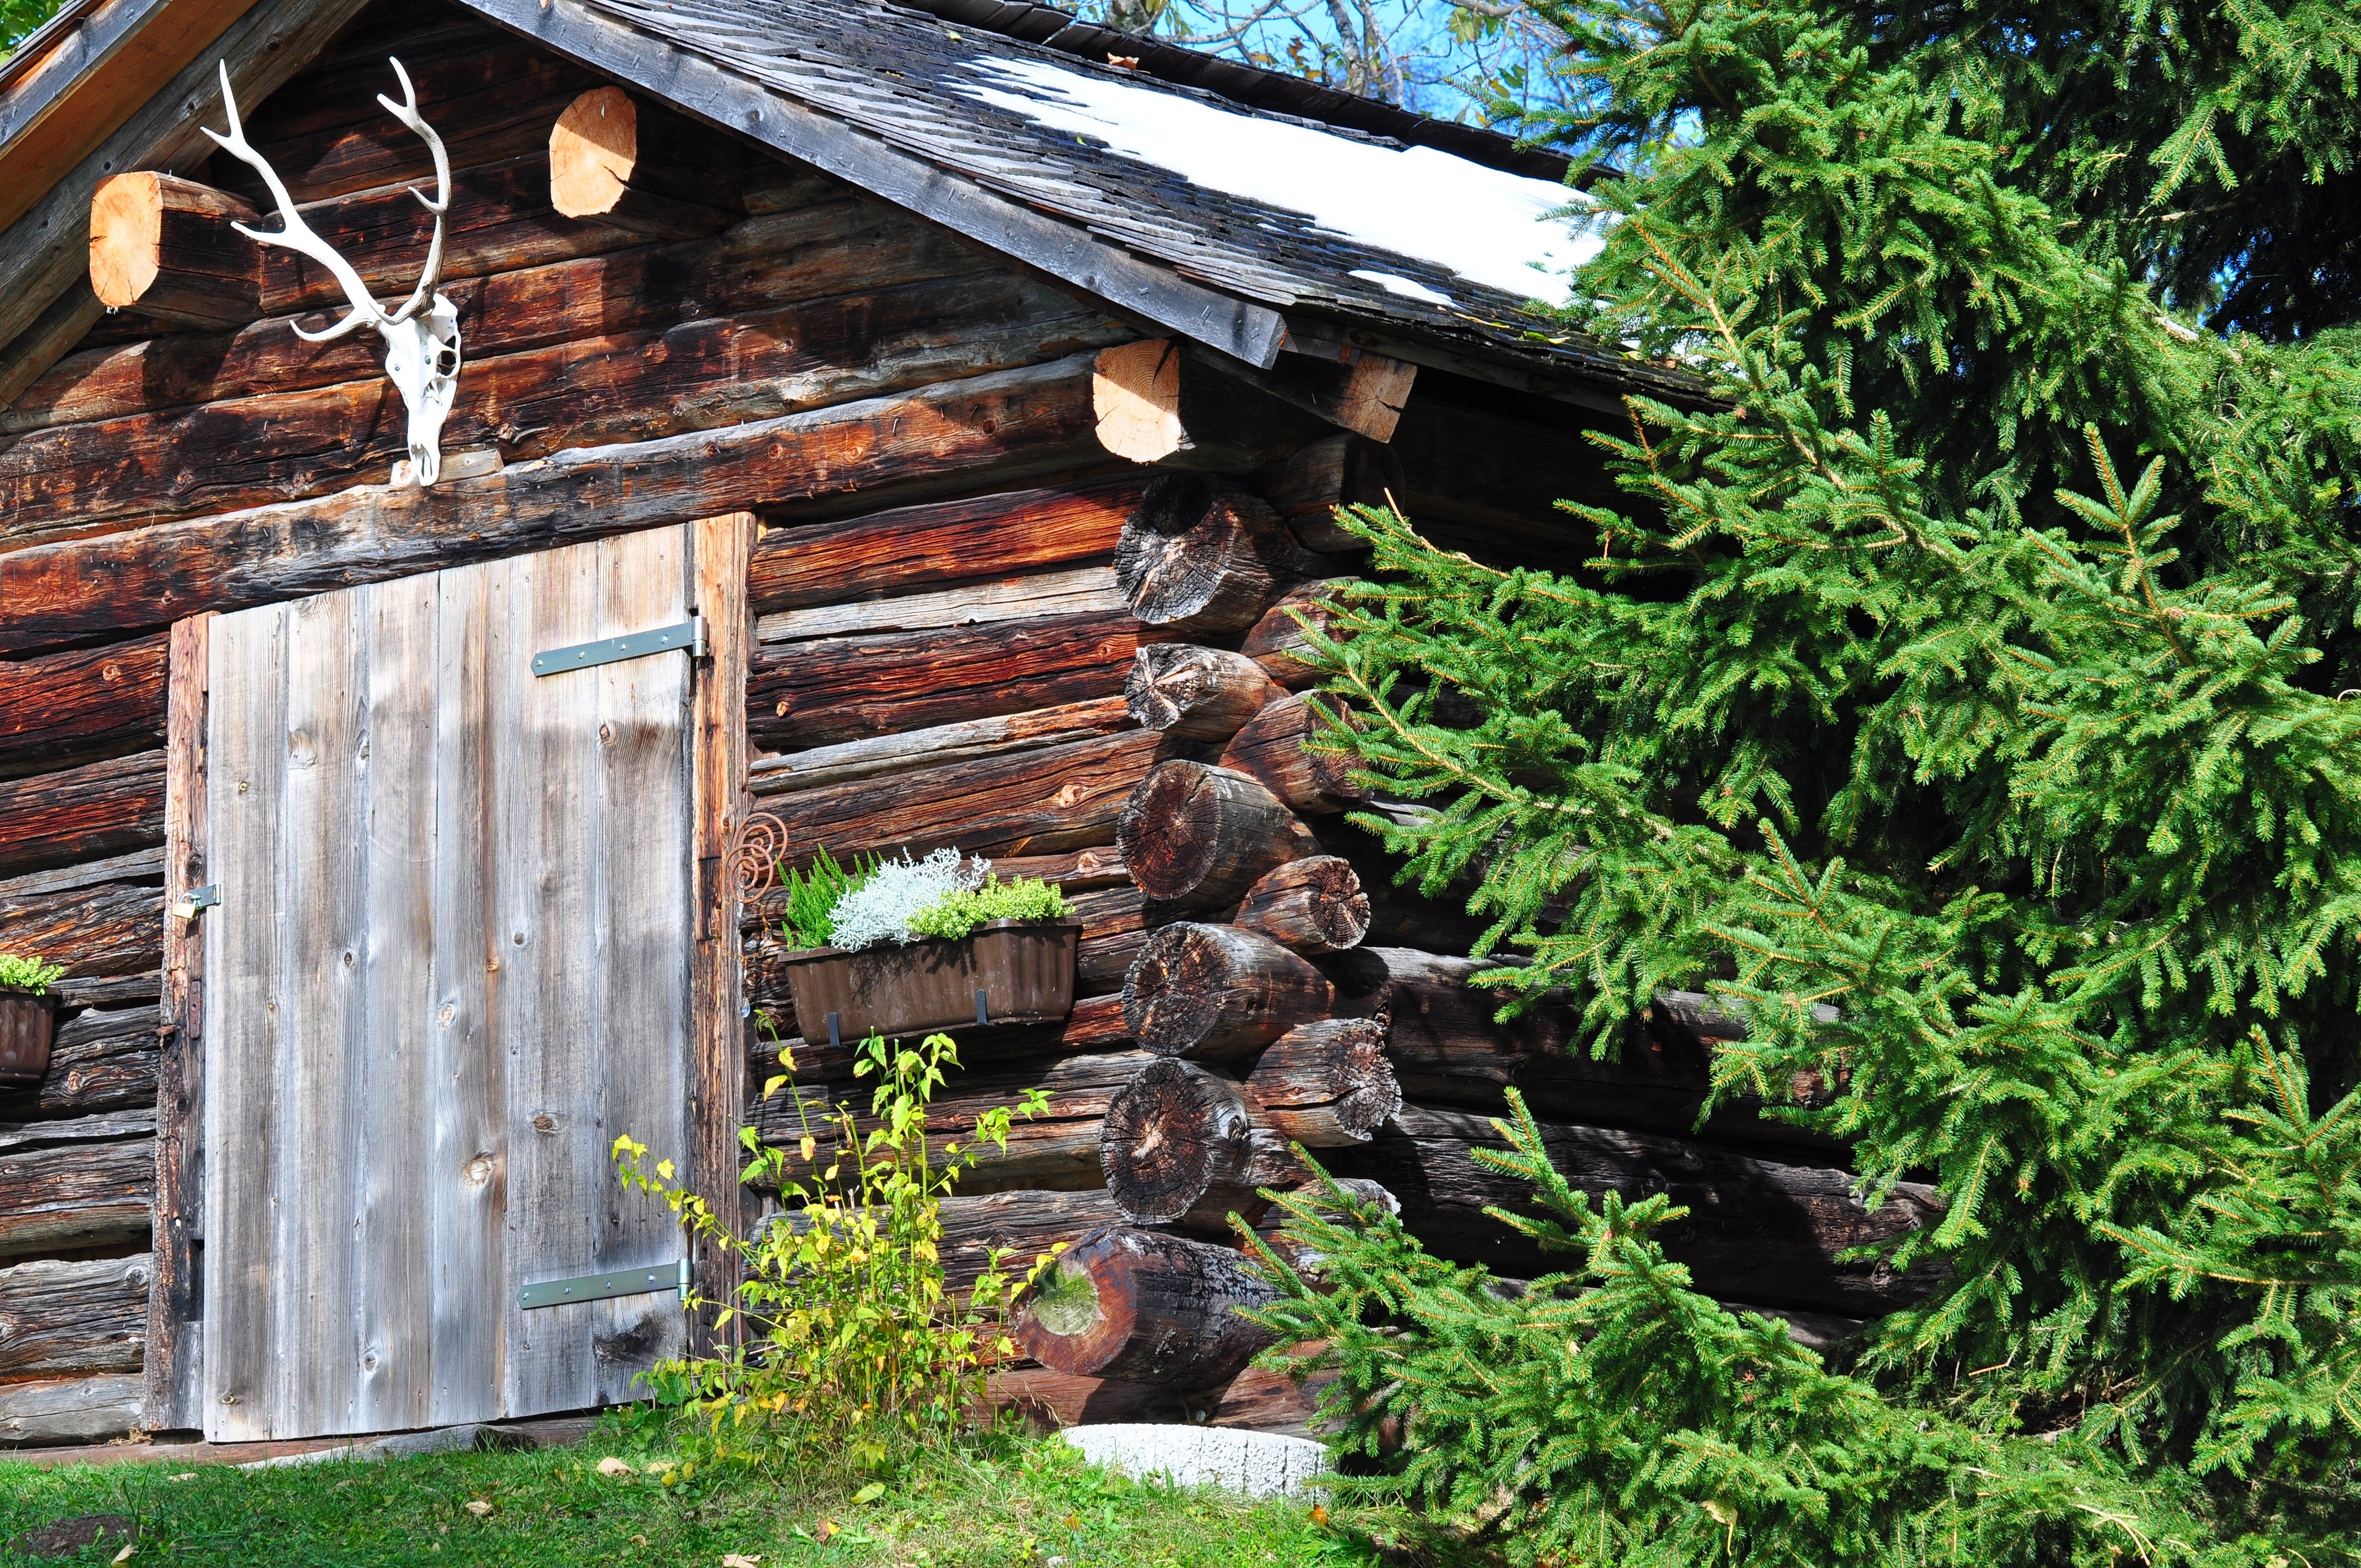
wood, shed, vacation, hut, jungle, cottage, backyard, garden, antler, shrine, yard, outdoor structure, hunter house